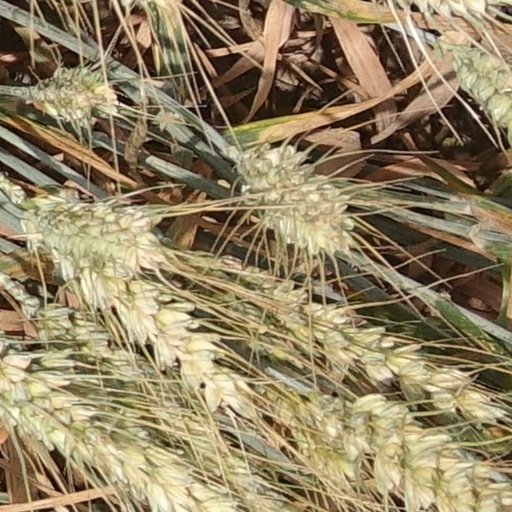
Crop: wheat